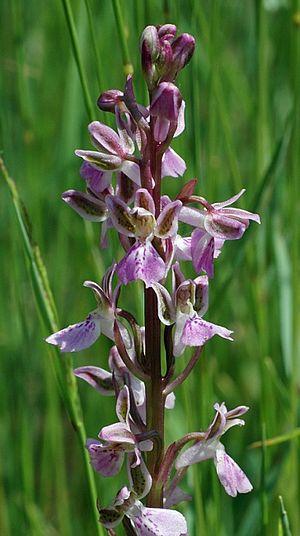
Orchis patens est une espèce d'orchidée que l'on trouve dans la partie centrale de la Méditerranée et vers le nord-ouest de l'Afrique.